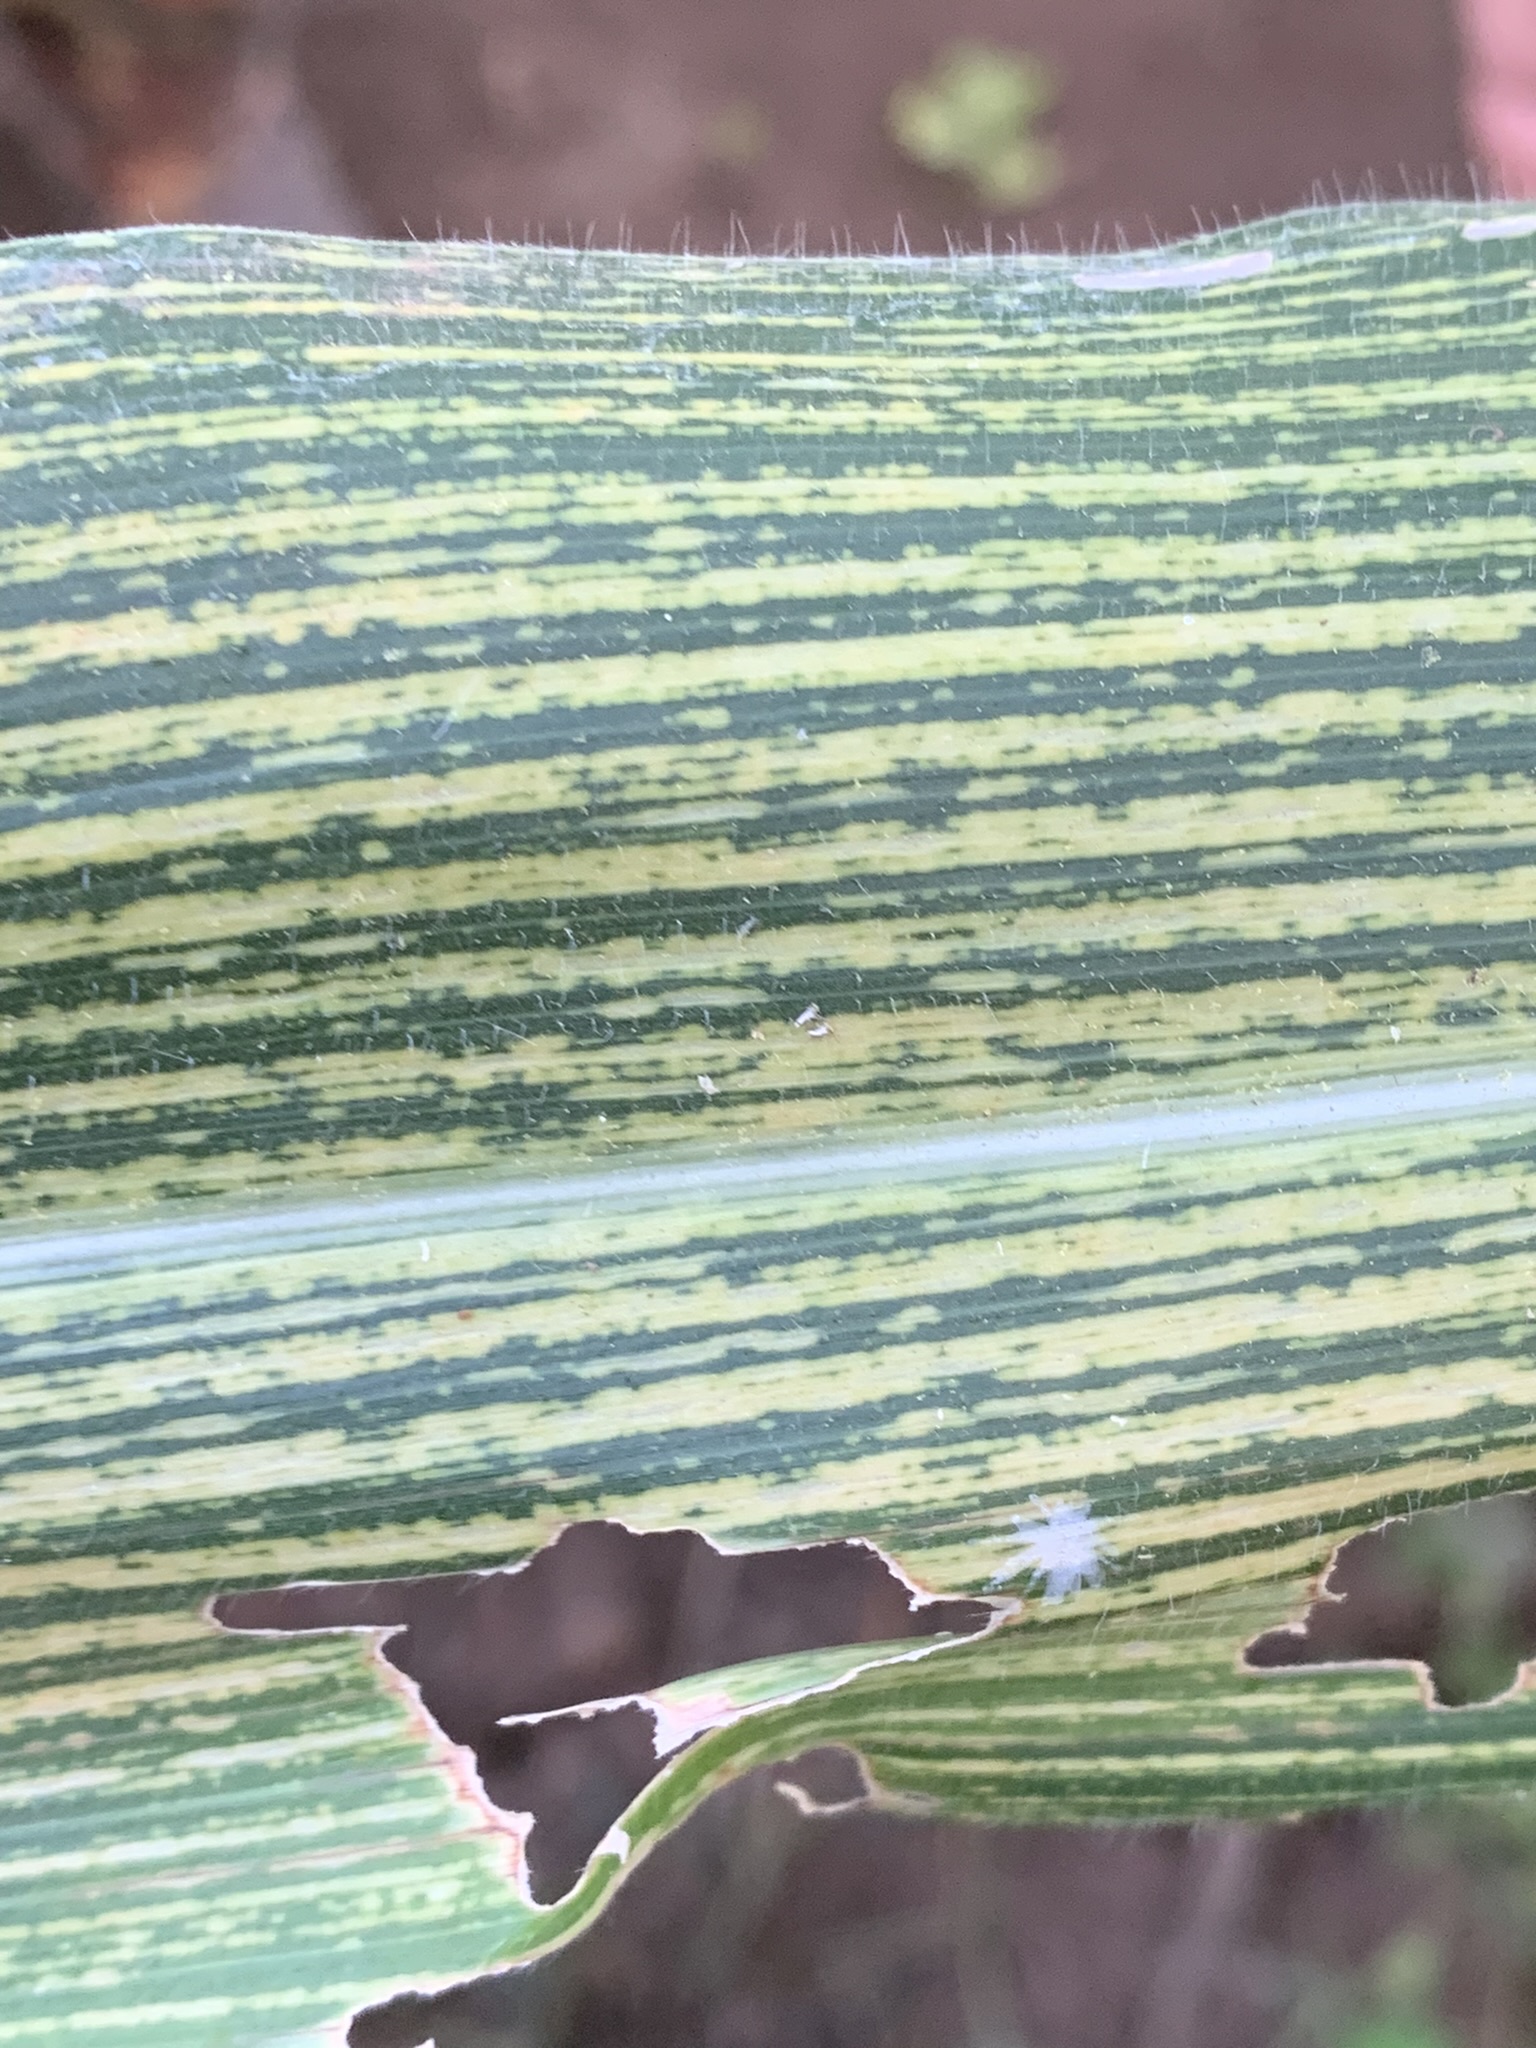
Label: MSV